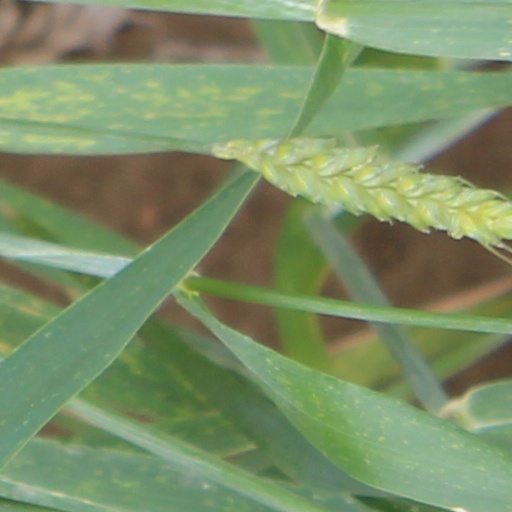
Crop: wheat